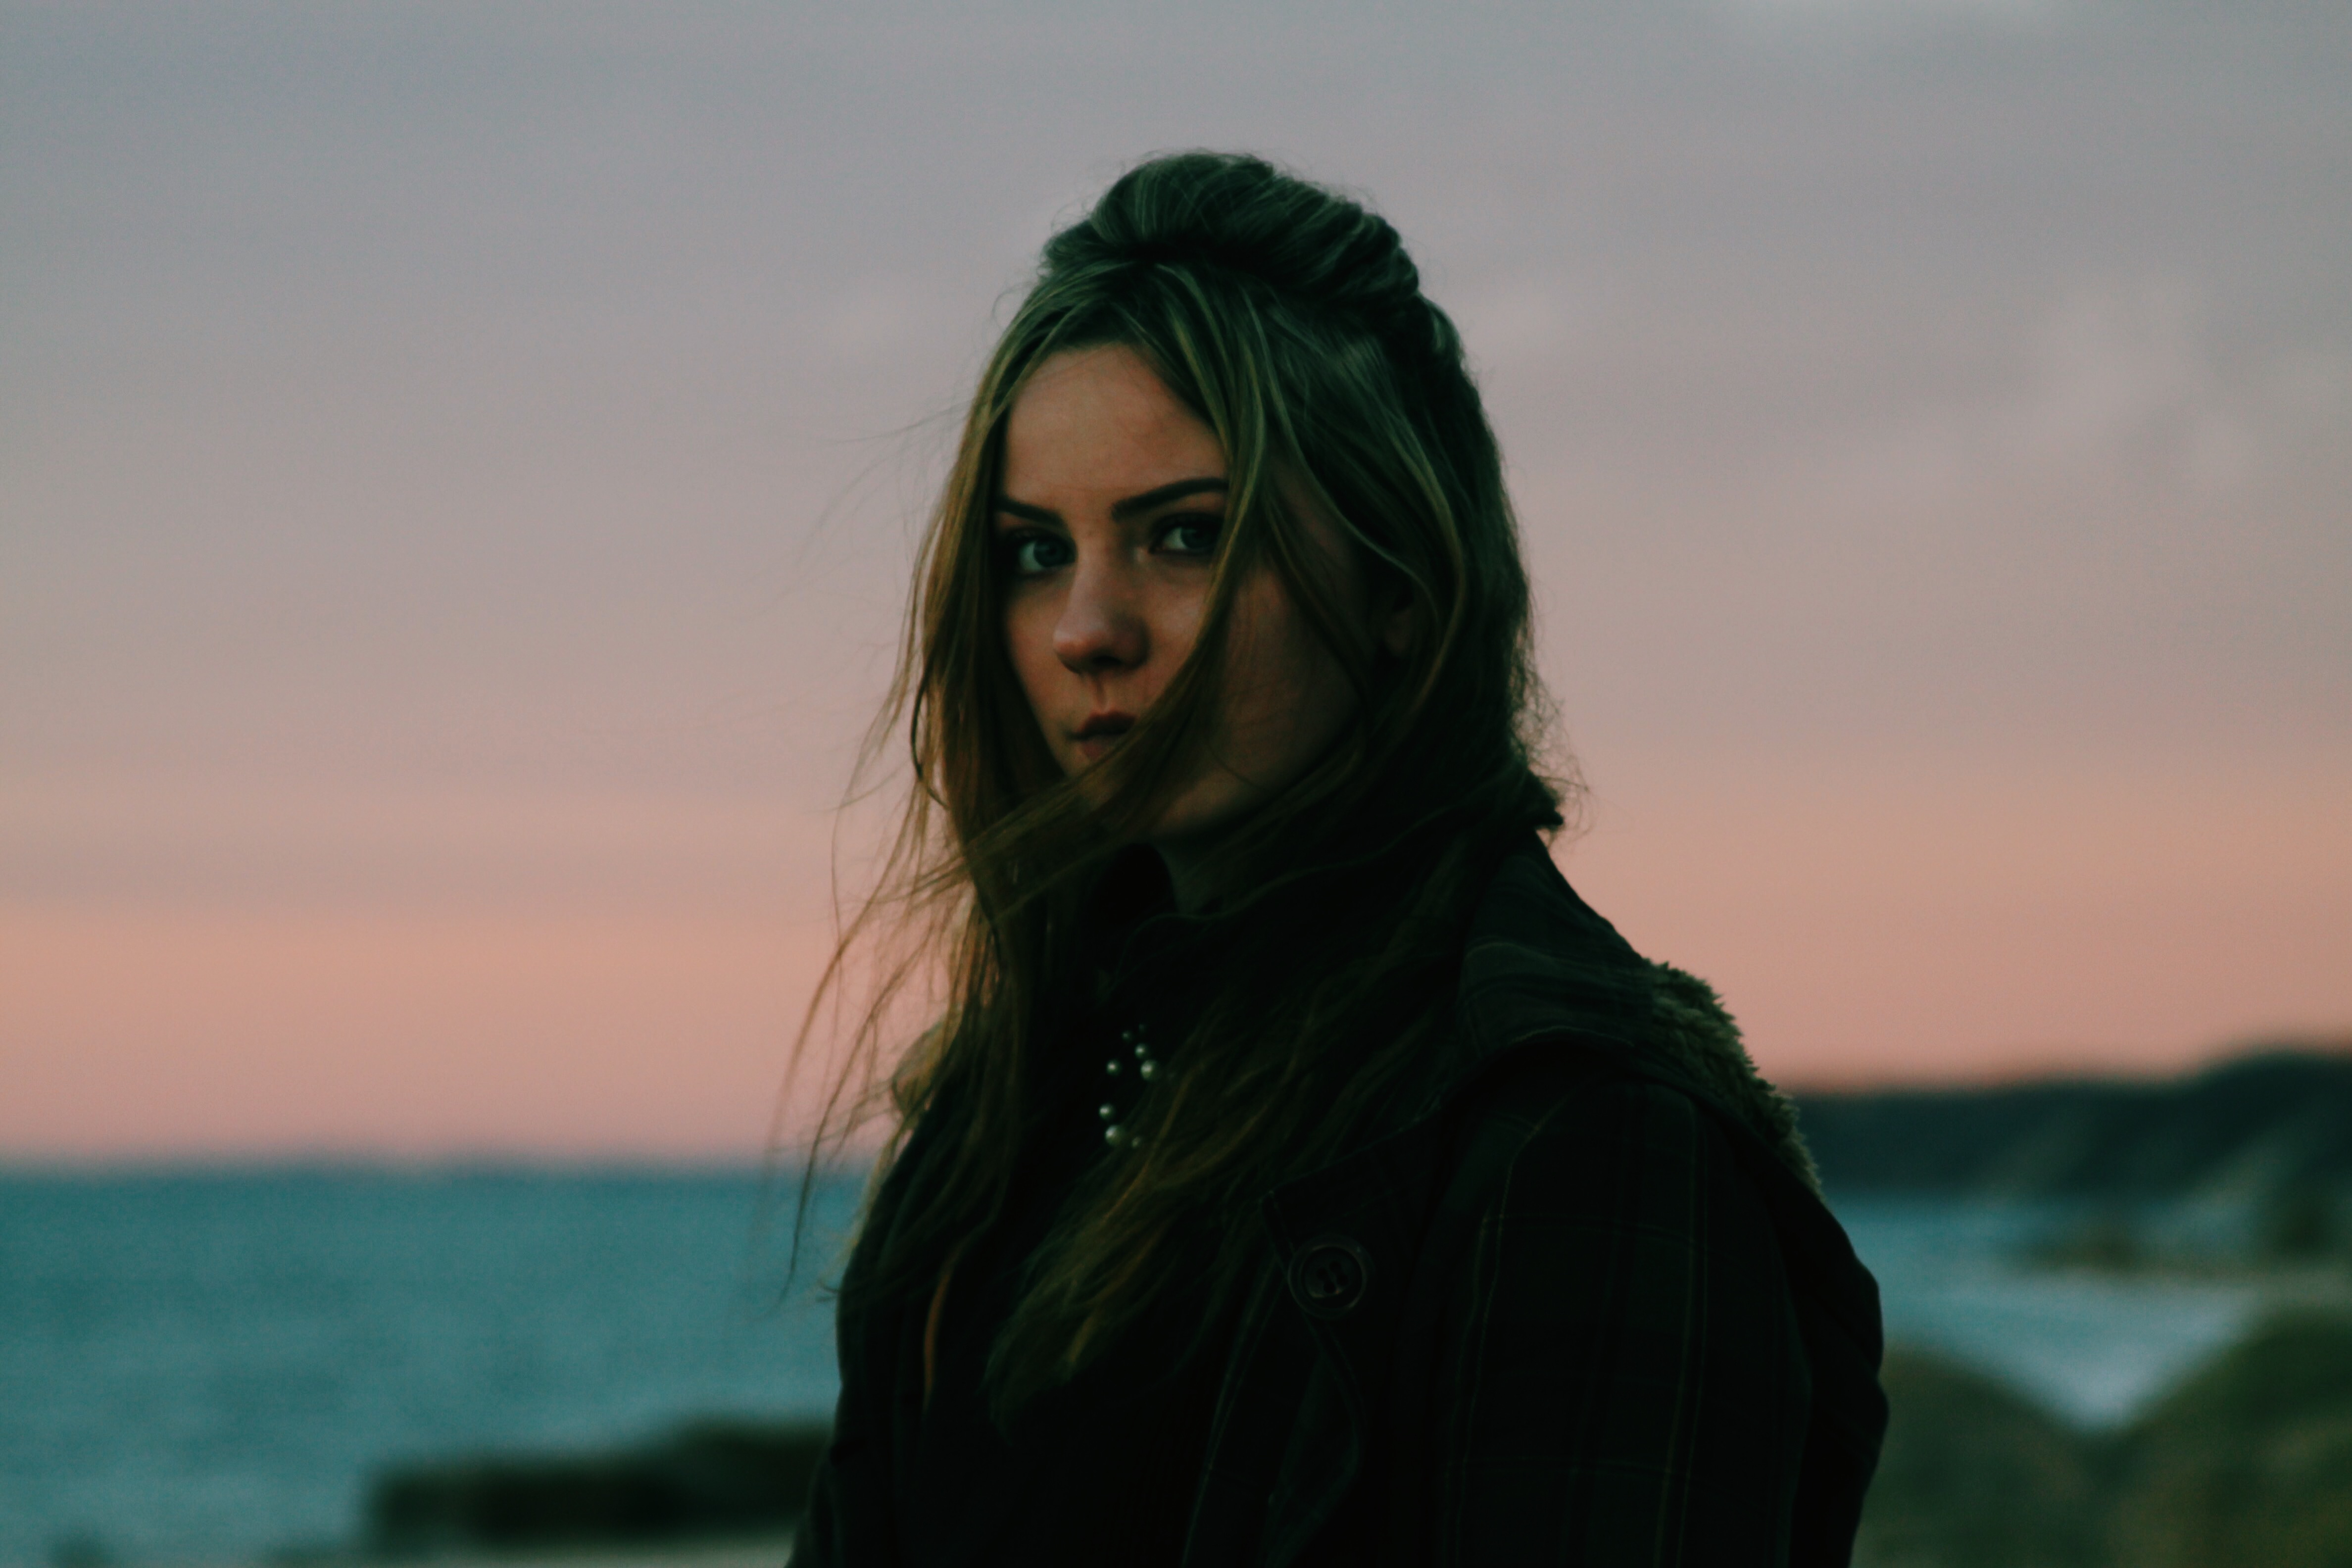
beach, sea, ocean, person, girl, woman, hair, sunset, sunlight, dawn, female, portrait, model, color, lady, smile, photograph, beauty, disk, emotion, photo shoot